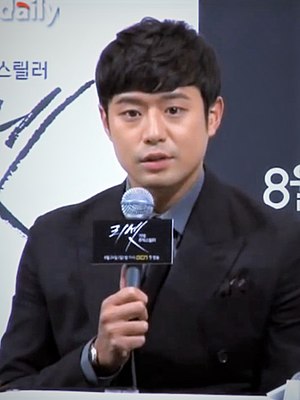
Chun Jung-myung
Chun Jung-myung er en koreansk skuespiller, bedst kendt for sin rolle som Hong Ki-hoon i Cinderella's Sister.